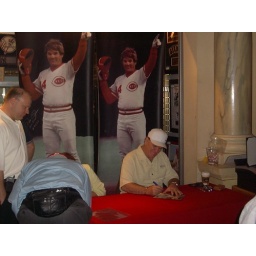
That's Pete Rose in the yellow shirt